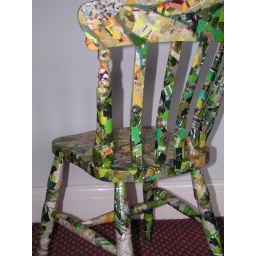
second sunflower folded over the top of the chairs back